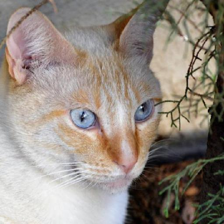
Label: animals